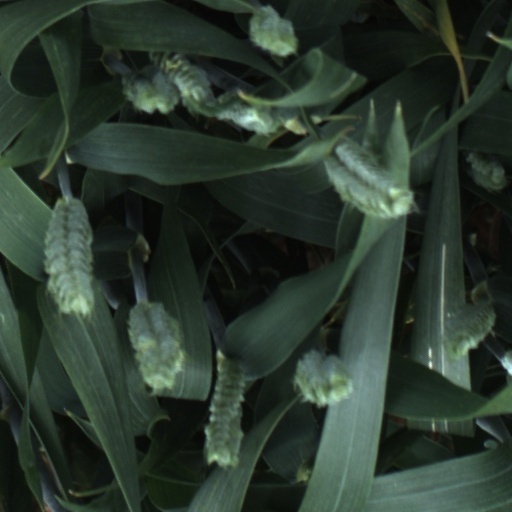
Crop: wheat